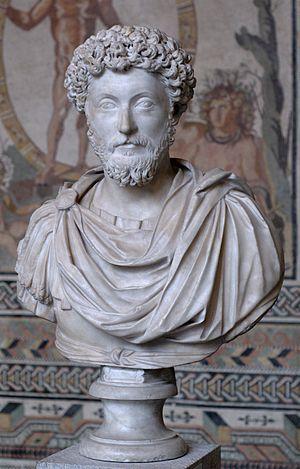
Buste de Marc Aurèle (règne 161-180 ap. J.-C.).
Lucius Aurelius Verus, né à Rome le 15 décembre 130 sous le nom de Lucius Ceionius Commodus, adopté en 138 par Antonin le Pieux sous le nom de Lucius Aelius Aurelius Commodus, est coempereur romain avec Marc Aurèle du 8 mars 161 à janvier 169, date de sa mort à Altinum en Vénétie. Il porte alors le nom et les surnoms de Imperator Caesar Lucius Aurelius Verus Augustus Armeniacus Parthicus Maximus Medicus.
Cet article présente la liste des empereurs romains depuis Auguste jusqu'à la déposition de Romulus Augustule.